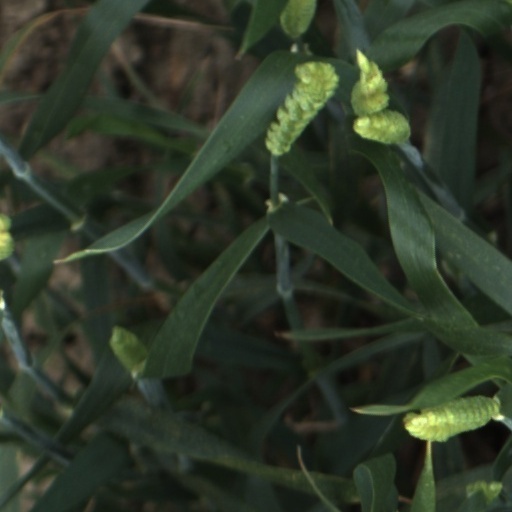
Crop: wheat